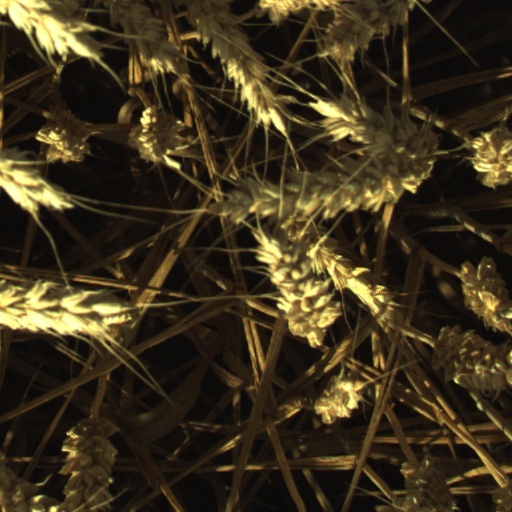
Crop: wheat